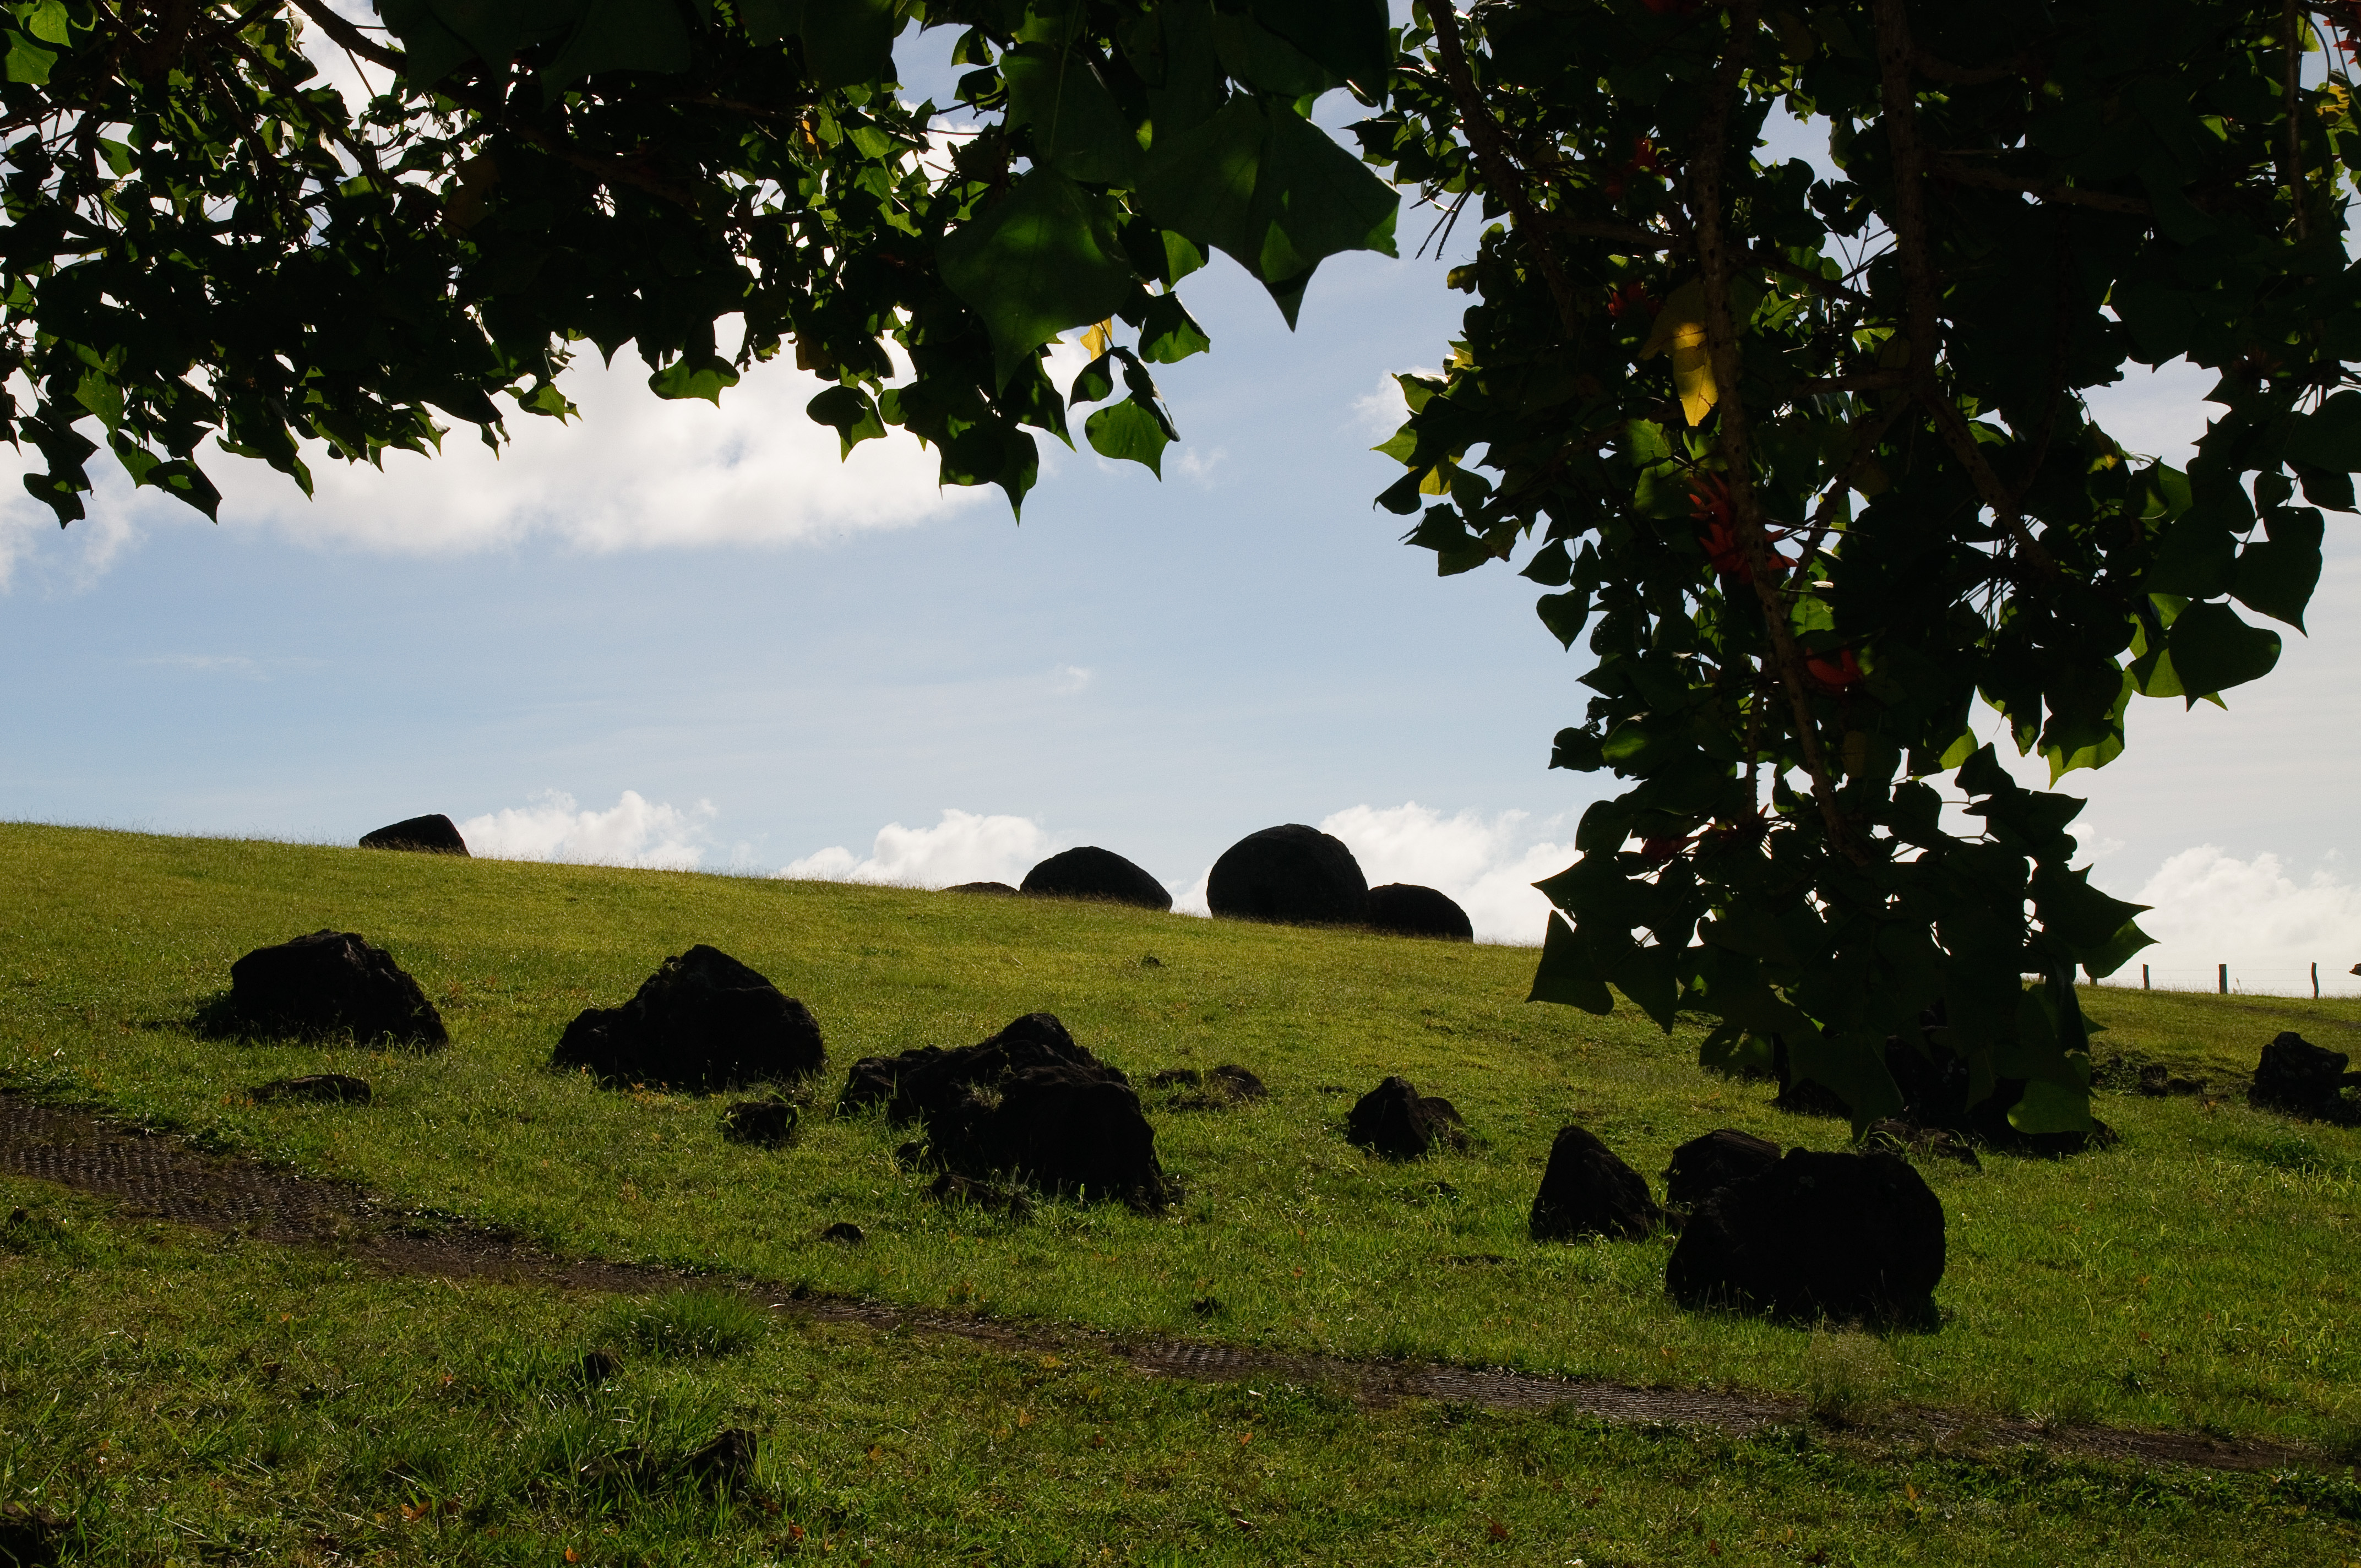
landscape, tree, nature, grass, plant, field, farm, meadow, sunlight, leaf, hill, flower, green, pasture, nikon, agriculture, chile, grassland, d300, easterisland, rapanui, isoladipasqua, rural area, woody plant, cattle like mammal